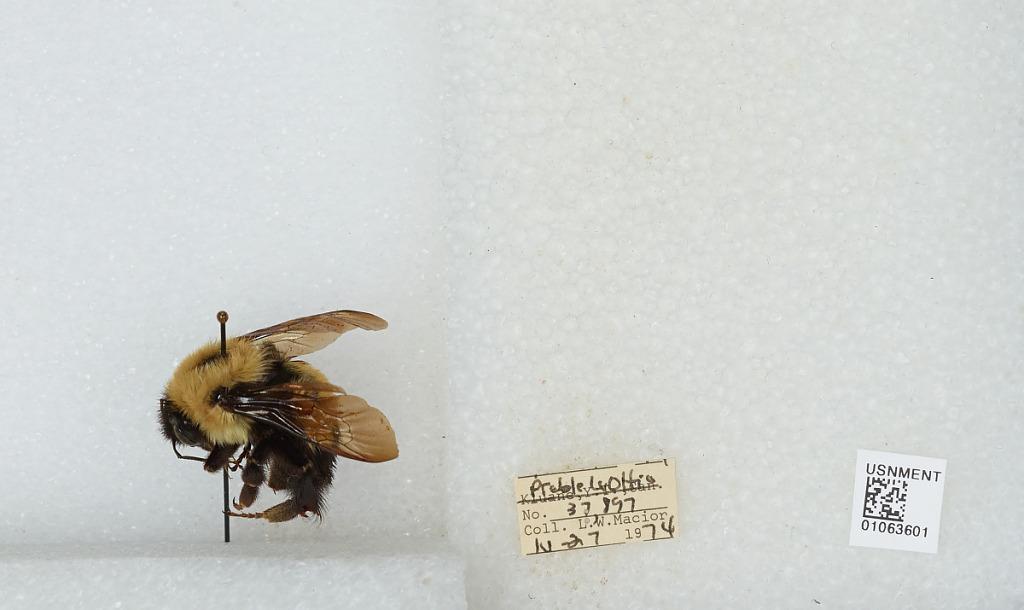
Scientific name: Bombus (Bombus) affinis Cresson
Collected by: L. Macior
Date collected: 1974-4-27
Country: United States
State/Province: Ohio
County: Preble
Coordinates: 39.7778, -84.6897